5th Parachute Brigade (United Kingdom)

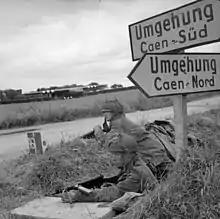
Defensive position near Ranville 7 June, with Horsa gliders in the background (The signs, in German, say Bypass)

On 10 June a large German force assembled to the south west of Breville and at 09:00 attacked across DZ-N towards the bridges and the 13th Parachute Battalion. Waiting until the enemy were only away, the battalion opened fire. Supported by the mortars and Vickers machine guns of the 7th Parachute Battalion, 'C' Company from the 13th Parachute Battalion started a counterattack which drove the Germans away. The attack had cost the Germans 400 dead and 100 captured. Major-General Richard Nelson Gale, commander of the 6th Airborne Division, decided to try to drive the Germans out of the large woods at Le Mariquet, which were occupied by the 857th Grenadier Regiment, part of the 346th Infantry Division. The operation would be carried out by the 7th Parachute Battalion, supported by Sherman tanks from 'B' Squadron 13th/18th Royal Hussars. Two companies from the battalion entered the woods, while the tanks remained outside giving covering fire. By that evening the woods had been cleared. The cost to the 7th Parachute Battalion was only 10 men wounded, but the Hussars lost seven tanks, with 10 dead and five wounded. The German defenders had 20 men killed, and 100 prisoners were taken.